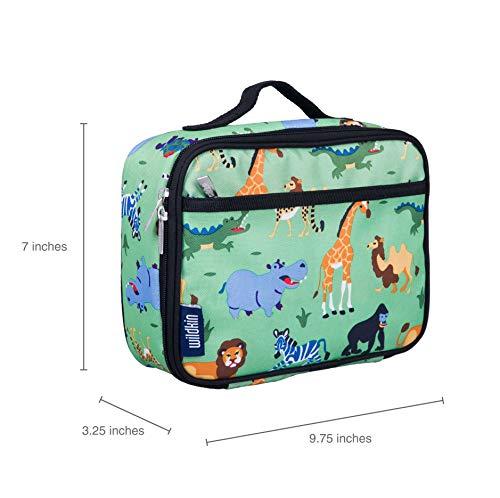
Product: Wildkin Kids Insulated Lunch Box for Boys and Girls, Perfect Size for Packing Hot or Cold Snacks for School and Travel, Patterns Coordinate with Our Backpacks and Duffel Bags, Wild Animals
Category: Home & Kitchen | Kitchen & Dining | Storage & Organization | Travel & To-Go Food Containers | Lunch Boxes
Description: From backpacks, to duffel bags, to sleeping bags, your child will love having their favorite designs with them on-the-go.
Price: $10.88